Conquest of Majorca

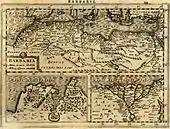
Map of Barbary Coast made in 1630 by Gerardus Mercator.

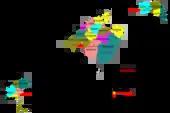
Map showing the territorial division of the Balearic Archipelago during the period known as the Oriental Islands of al-Ándalus.

In 707, the eldest son of Musa ibn Nusair, governor of the Umayyad caliphate in North Africa, landed on Majorca and plundered the island. In 903, the island was conquered by Issam al-Khawlani, ruler of the same caliphate, who took advantage of the destabilisation of the island population caused by a series of raids launched out of Normandy. After this conquest, the city of Palma, then still partially under control by the Roman Empire, became part of the Emirate of Córdoba in al-Andalus. The last governor rebuilt it and named it Madina Mayurqa. From then on, Majorca experienced substantial growth which led to the Muslim-controlled Balearic islands becoming a haven for Saracens pirates, besides serving as a base for the Berbers who used to attack Catholic ships in the western Mediterranean, hindering trade among Pisa, Genoa, Barcelona and Marseille. The local economy was supported by a combination of stolen goods from raids on Catholic territories, naval trade, and taxes levied on Majorcan farmers.